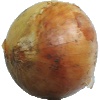
Label: Onion White 1